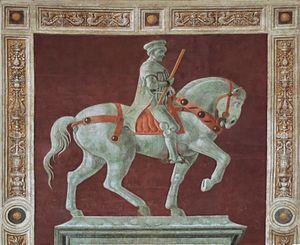
Monument équestre au condottiere John Hawkwood, détail. Fresque située dans la nef du Dôme de Florence, Italie. Italiano: Monumento ecuestre a John Hawkwood (Giovanni Acuto), dettaglio. Si trova nella navata del Duomo di Firenze.